Sotogrande

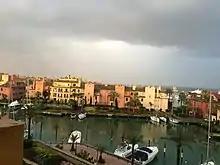

Sotogrande is well known as an architectural showcase on the Costa del Sol, with styles varying from the traditional Andalusian to mid-century modern, to more modern and unusual designs, including moorish/mudéjar style homes and a Swiss chalet. In 2008, the local government declared three buildings as of cultural interest, protecting them from reform or demolition. These included the Biddle House by Francisco Javier Carvajal, the Zóbel house by José Antonio Coderch, and the Real Club de Golf by Luis Gutierrez Soto.